The Turkish Bath

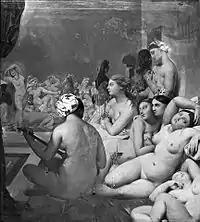
The original rectangular version of the painting

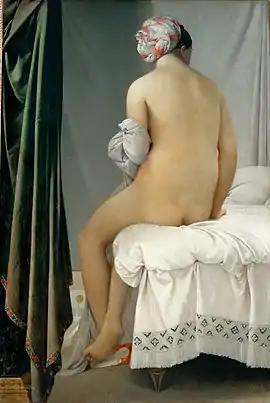
"The Valpinçon Bather", 1808. Louvre, Paris.

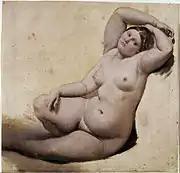
"Woman with Three Arms" (Study for "The Turkish Bath"). Musée Ingres, Montauban.

The painting is known for its subtle colourisation, especially the very pale skin of the women resting in the privacy of a bathing area. The figures are given an almost abstract and "slender and sinuous" form, and seem at times to lack skeleton. They are arranged in a very harmonious, circular manner, a curved arrangement that heightens the eroticism of the painting. Its charge is in part achieved through the use of motifs that include the implied haze of Oriental perfume, and the inclusion of vases, running water, fruit and jewels, as well as a palette that ranges from pale white to pink, ivory, light greys and a variety of browns.